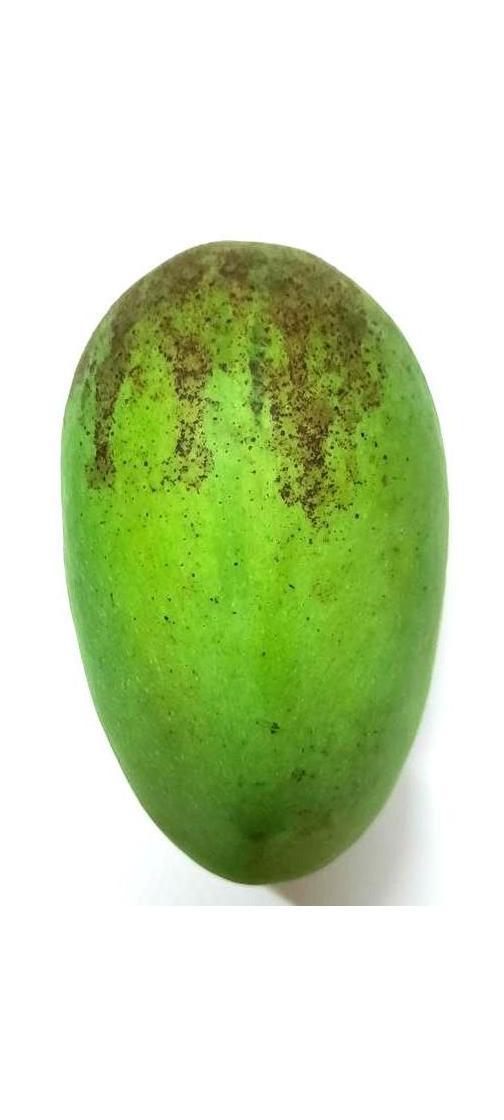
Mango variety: Shada